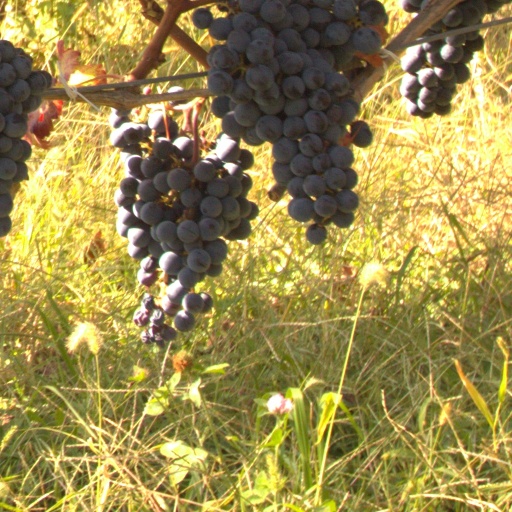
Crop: grape